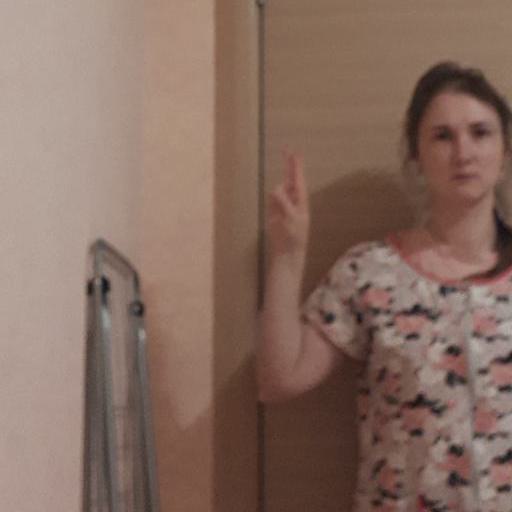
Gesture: two_up